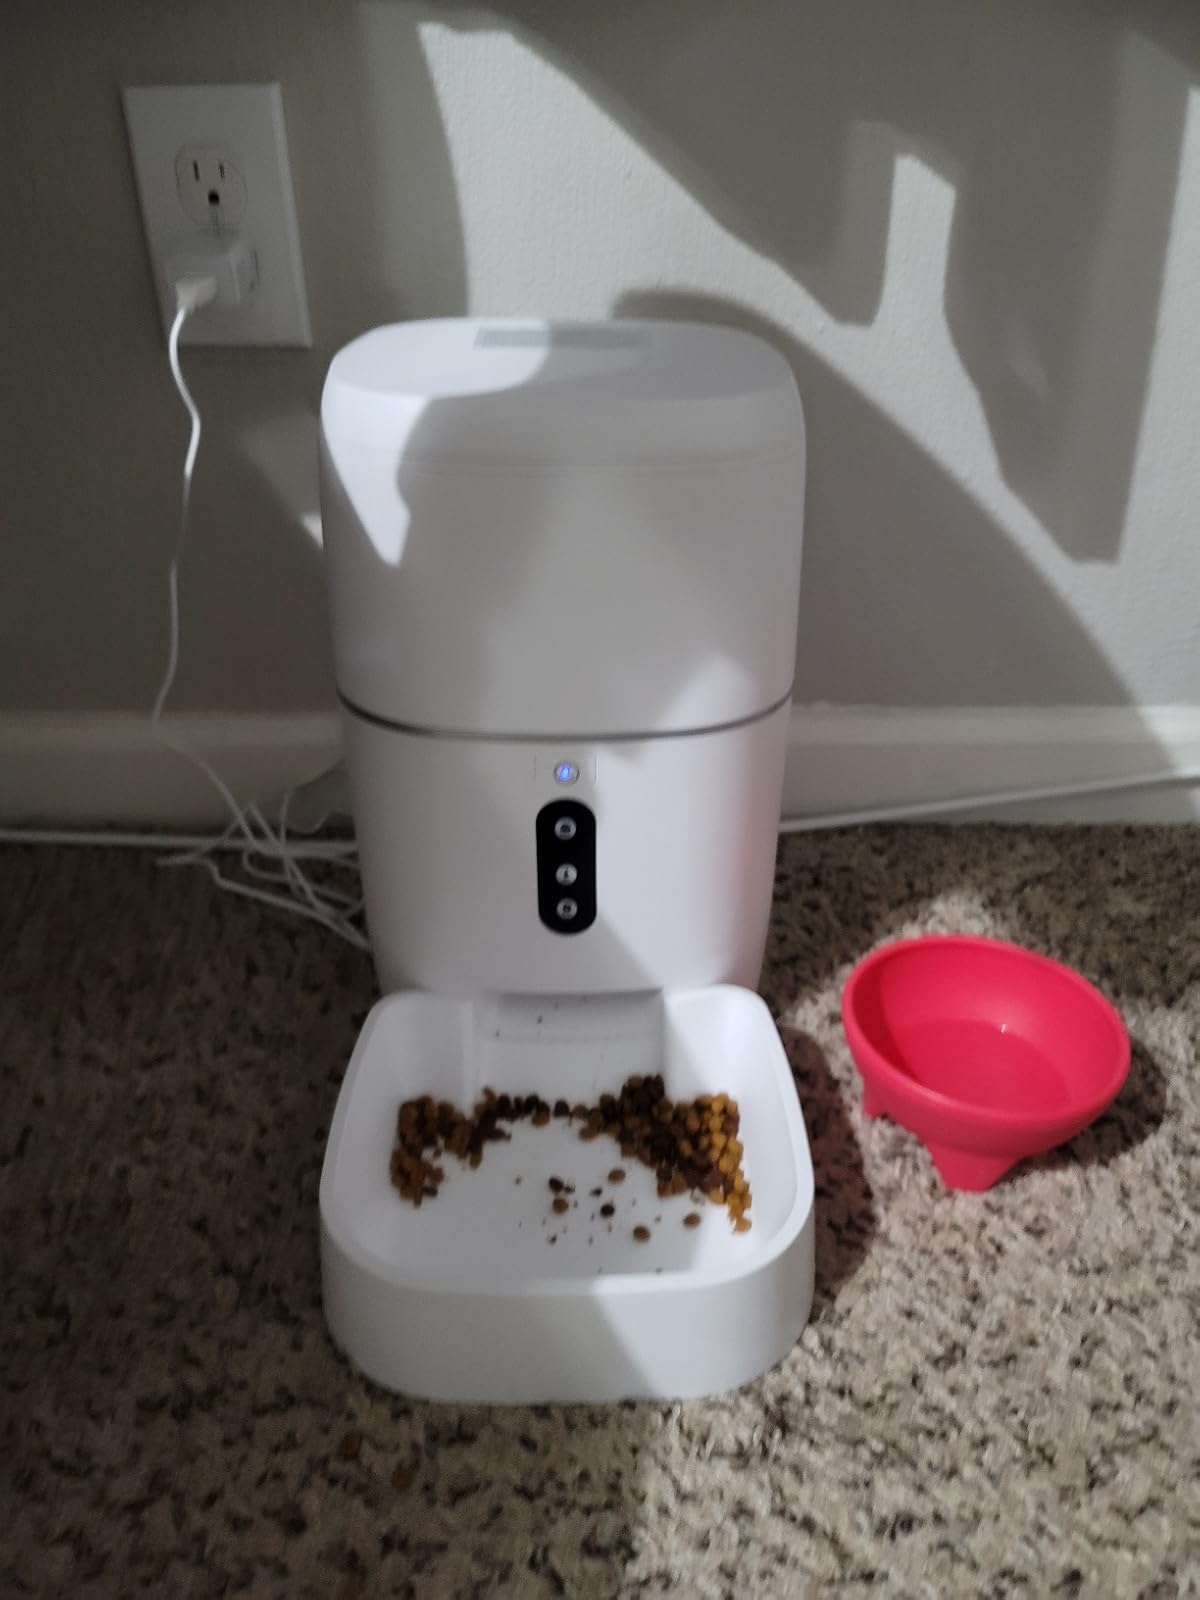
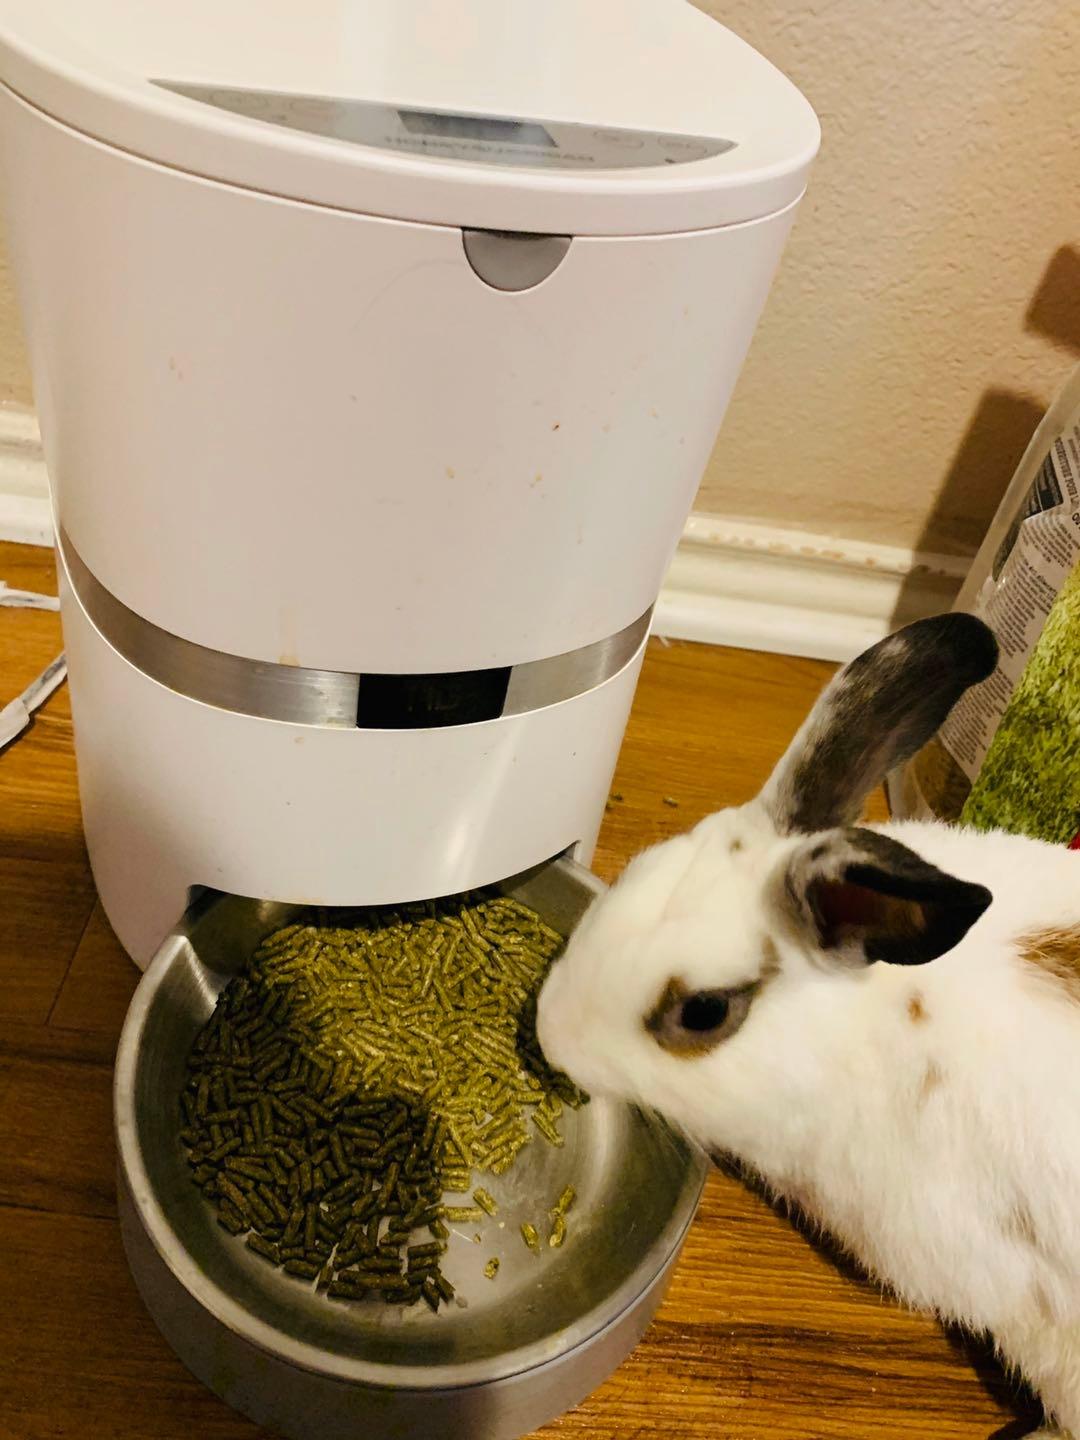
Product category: items_feeder
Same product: no